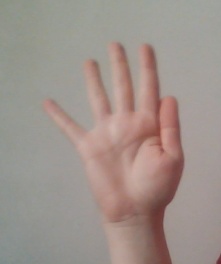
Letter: sheen